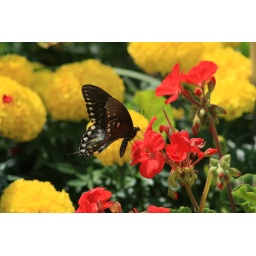
This is a butterfly in my front flower bed!!